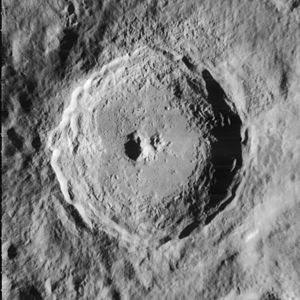
Månekrater / Historie
Tychokrateret set fra Lunar Orbiter 4. Central i krateret findes en tinde, der rejser sig ca. 2 km fra kraterets bund.
Et månekrater er en dannelse på overfladen af Månen, som langt overvejende er dannet ved nedslag af objekter. Månens overflade er dækket af kratere; der er en halv million kratere, som er mere end 1,6 km brede, og man har beregnet, at der findes omkring 50 billioner kratere, som er mindst 30 cm brede. Nedslag rammer med en stærkt varierende fart, idet 20 km/s er en typisk værdi. Et nedslag med denne hastighed frembringer et krater, hvis diameter er 10 til 20 gange større end det legeme, som slår ned.